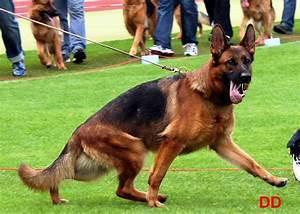
dog